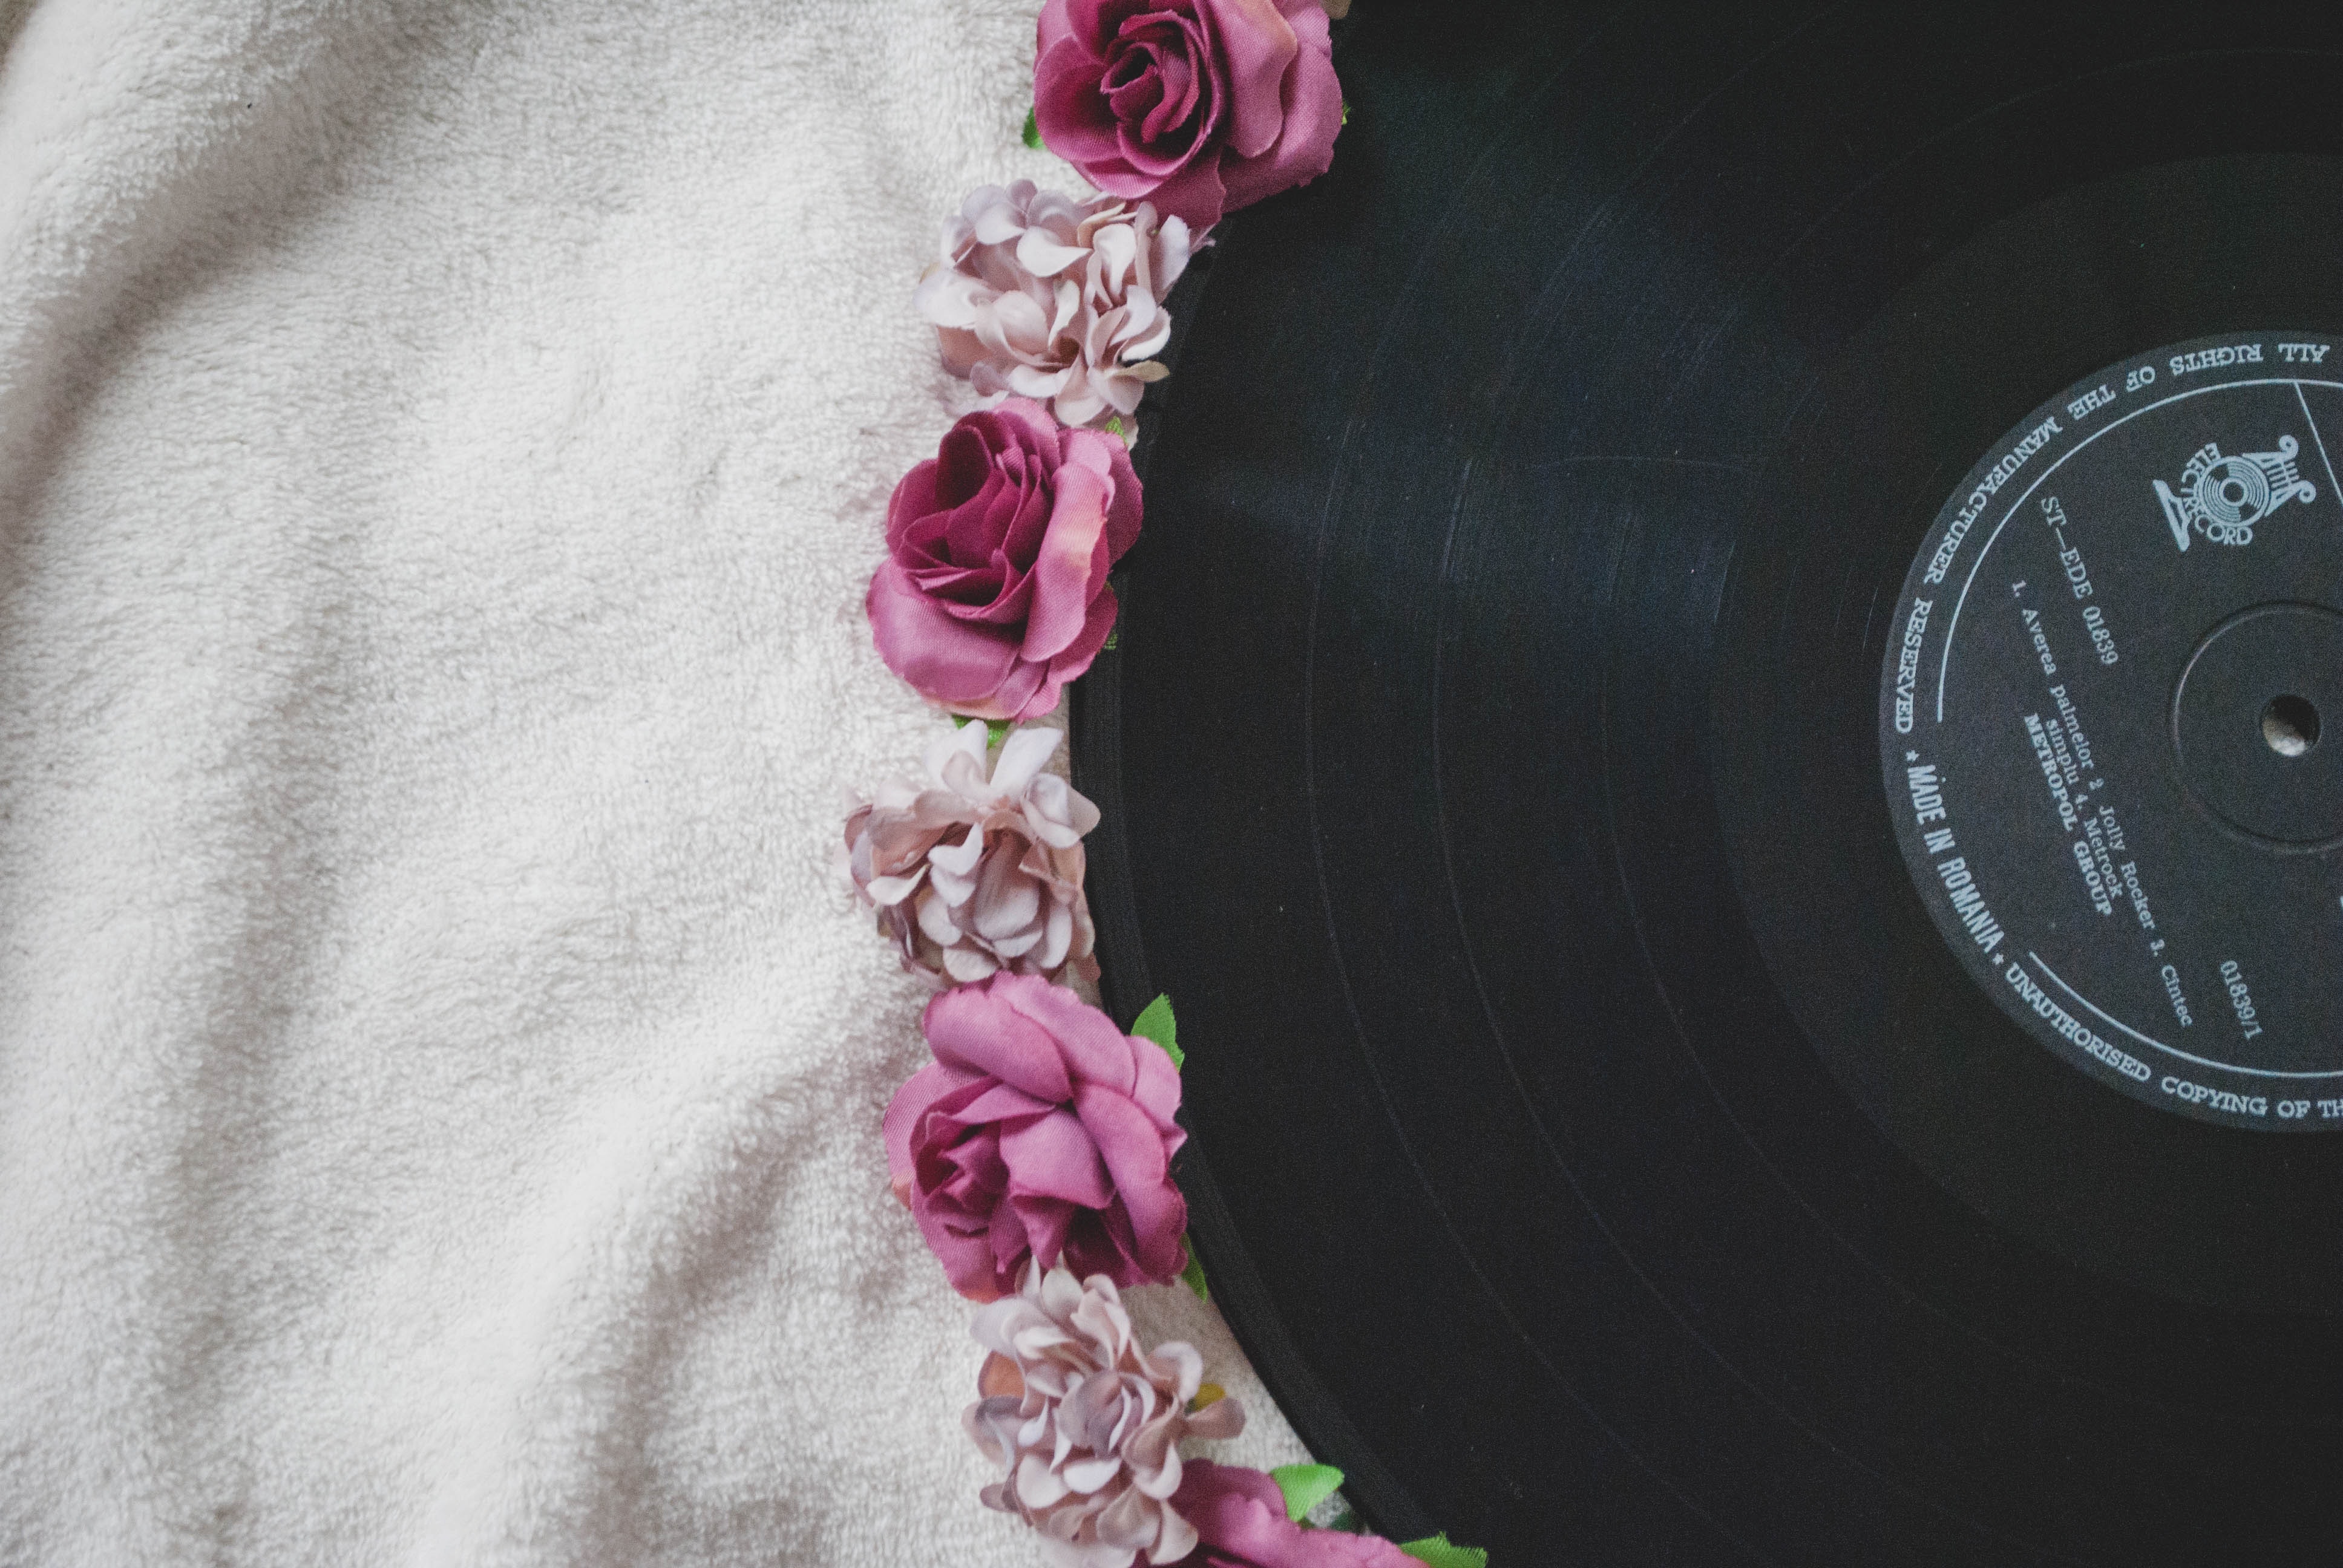
pink, purple, textile, flower, plant, magenta, floral design, embroidery, fashion accessory, rose, peony, needlework, stitch